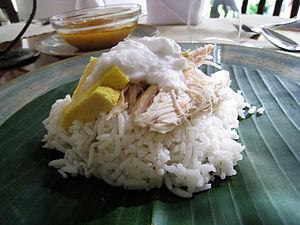
Le riz à la noix de coco est un plat préparé en trempant le riz blanc dans du lait de coco ou en le cuisant avec des flocons de noix de coco C'est un plat populaire dans l'Asie du Sud-Est, dans la péninsule indienne, en Amérique centrale, en Amérique du Sud, dans les Caraïbes et en Afrique de l'Est.
La cuisine indonésienne regroupe les plats habituellement consommés dans l'archipel indonésien. À l'image des langues, cultures et ethnies, la cuisine indonésienne est très riche et variée ; elle est basée sur les produits de la mer, des hautes terres et des plaines tropicales ; la cuisine indonésienne n'est pas saisonnière, bien que certains fruits ne soient disponibles qu'à certains moments de l'année. Elle est basée sur les très nombreux produits locaux, auxquels se sont ajoutés les nombreux apports successifs des migrations indienne, chinoise, arabe et européenne.